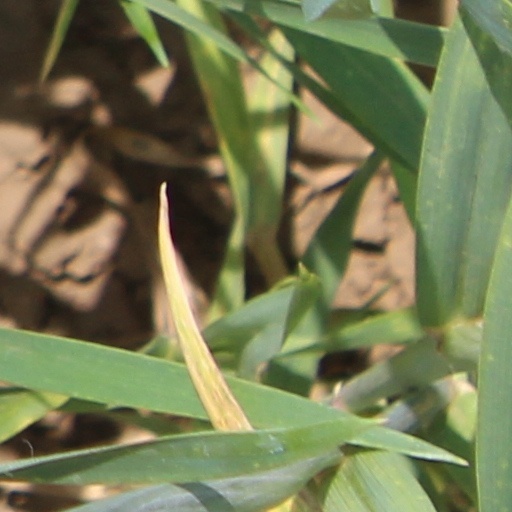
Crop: wheat